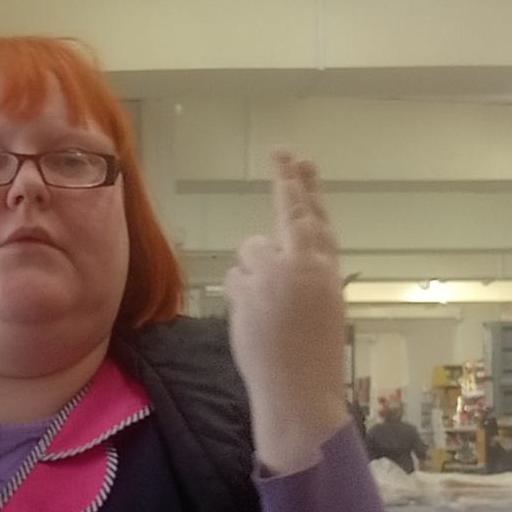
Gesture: two_up_inverted